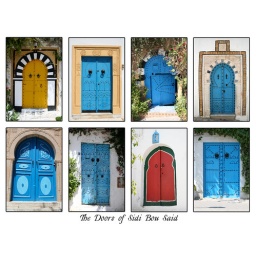
Some of the outstanding colorful doors to be found in Sidi Bou Said Tunisia